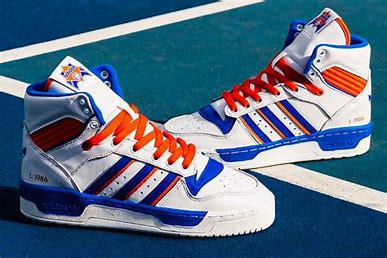
Brand: Adidas
Model: Rivalry